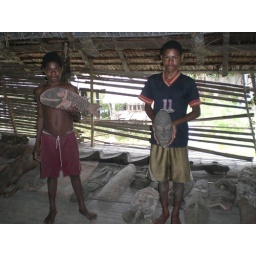
wood carving in Kambot's boys house